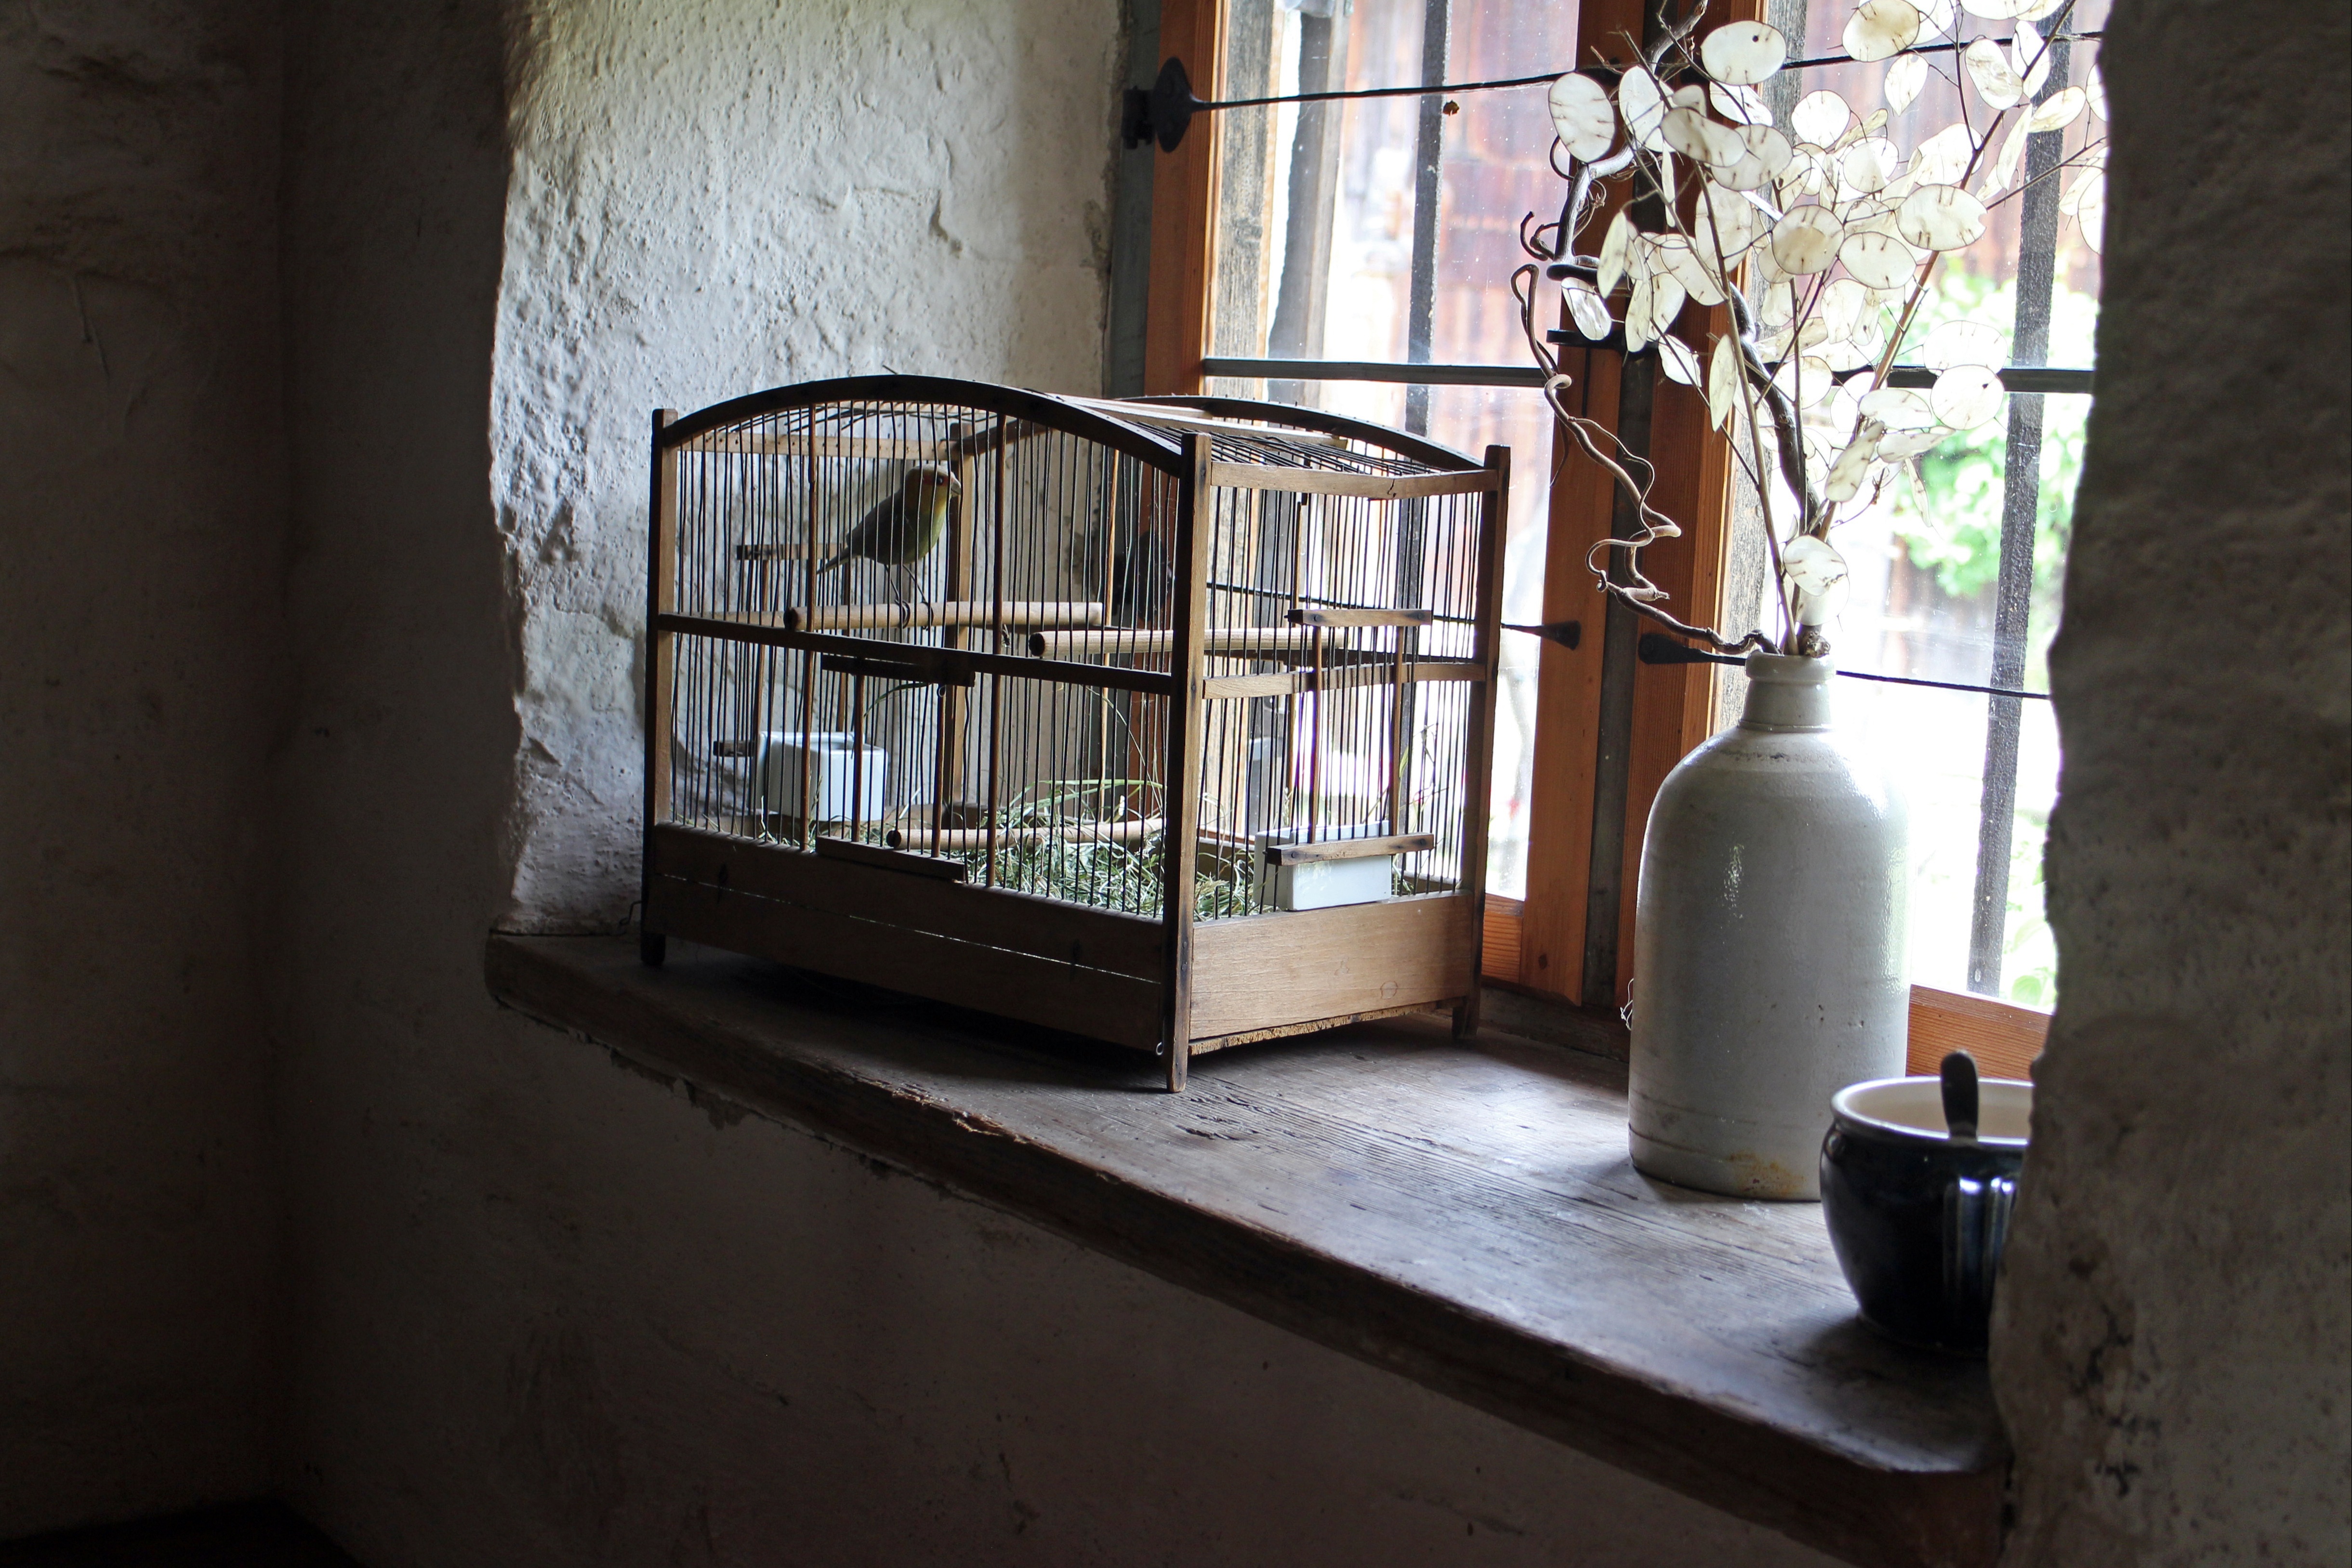
bird, architecture, wood, house, window, home, nostalgia, furniture, window sill, cage, interior design, stairs, nostalgic, tourist attraction, mood, imprisoned, bird cage